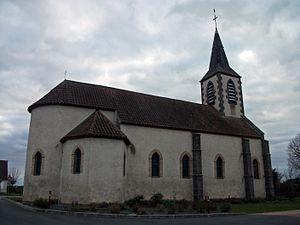
Église de Loriges [10319]